Kandyan period frescoes

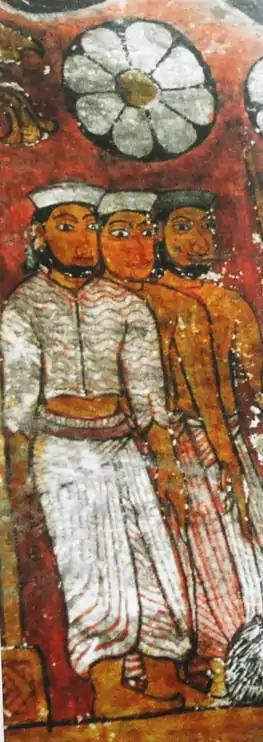

First, if it is in a cave, then it is roughed and then plastered. This plastering was made by clay and hay. Then a layer of white clay is plastered. Then after clothes were pasted and then started to paint.